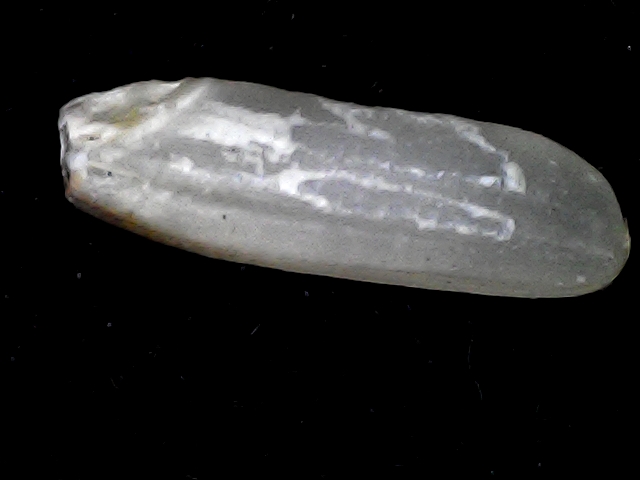
Rice variety: BD87